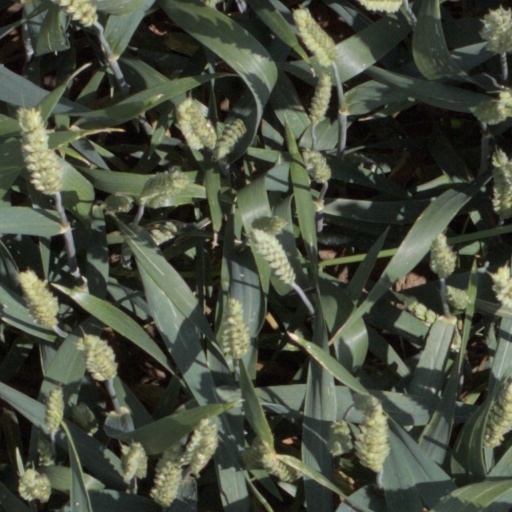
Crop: wheat